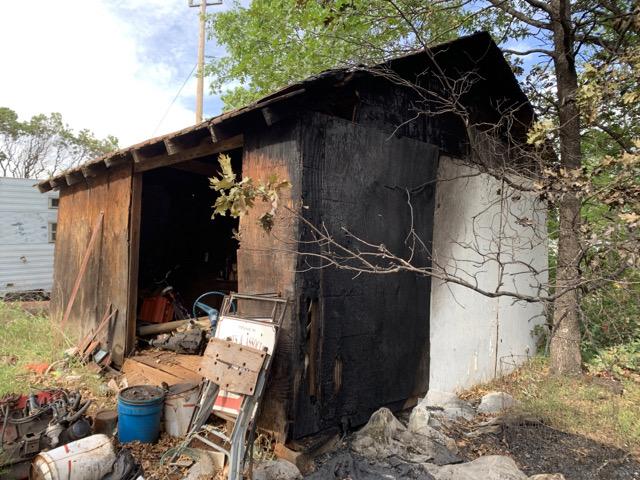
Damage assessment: major